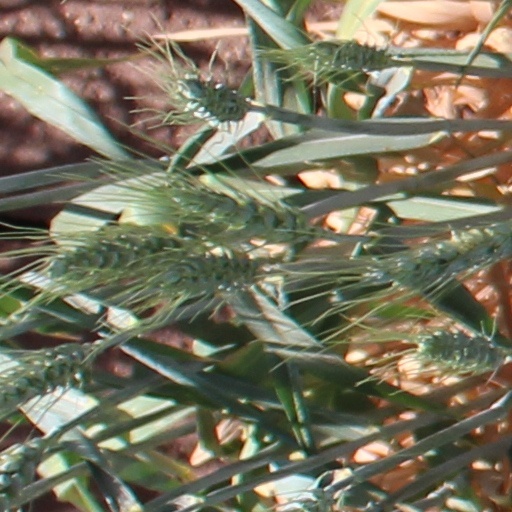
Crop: wheat